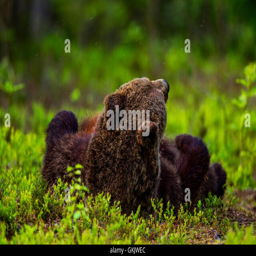
a portrait of a brown bear